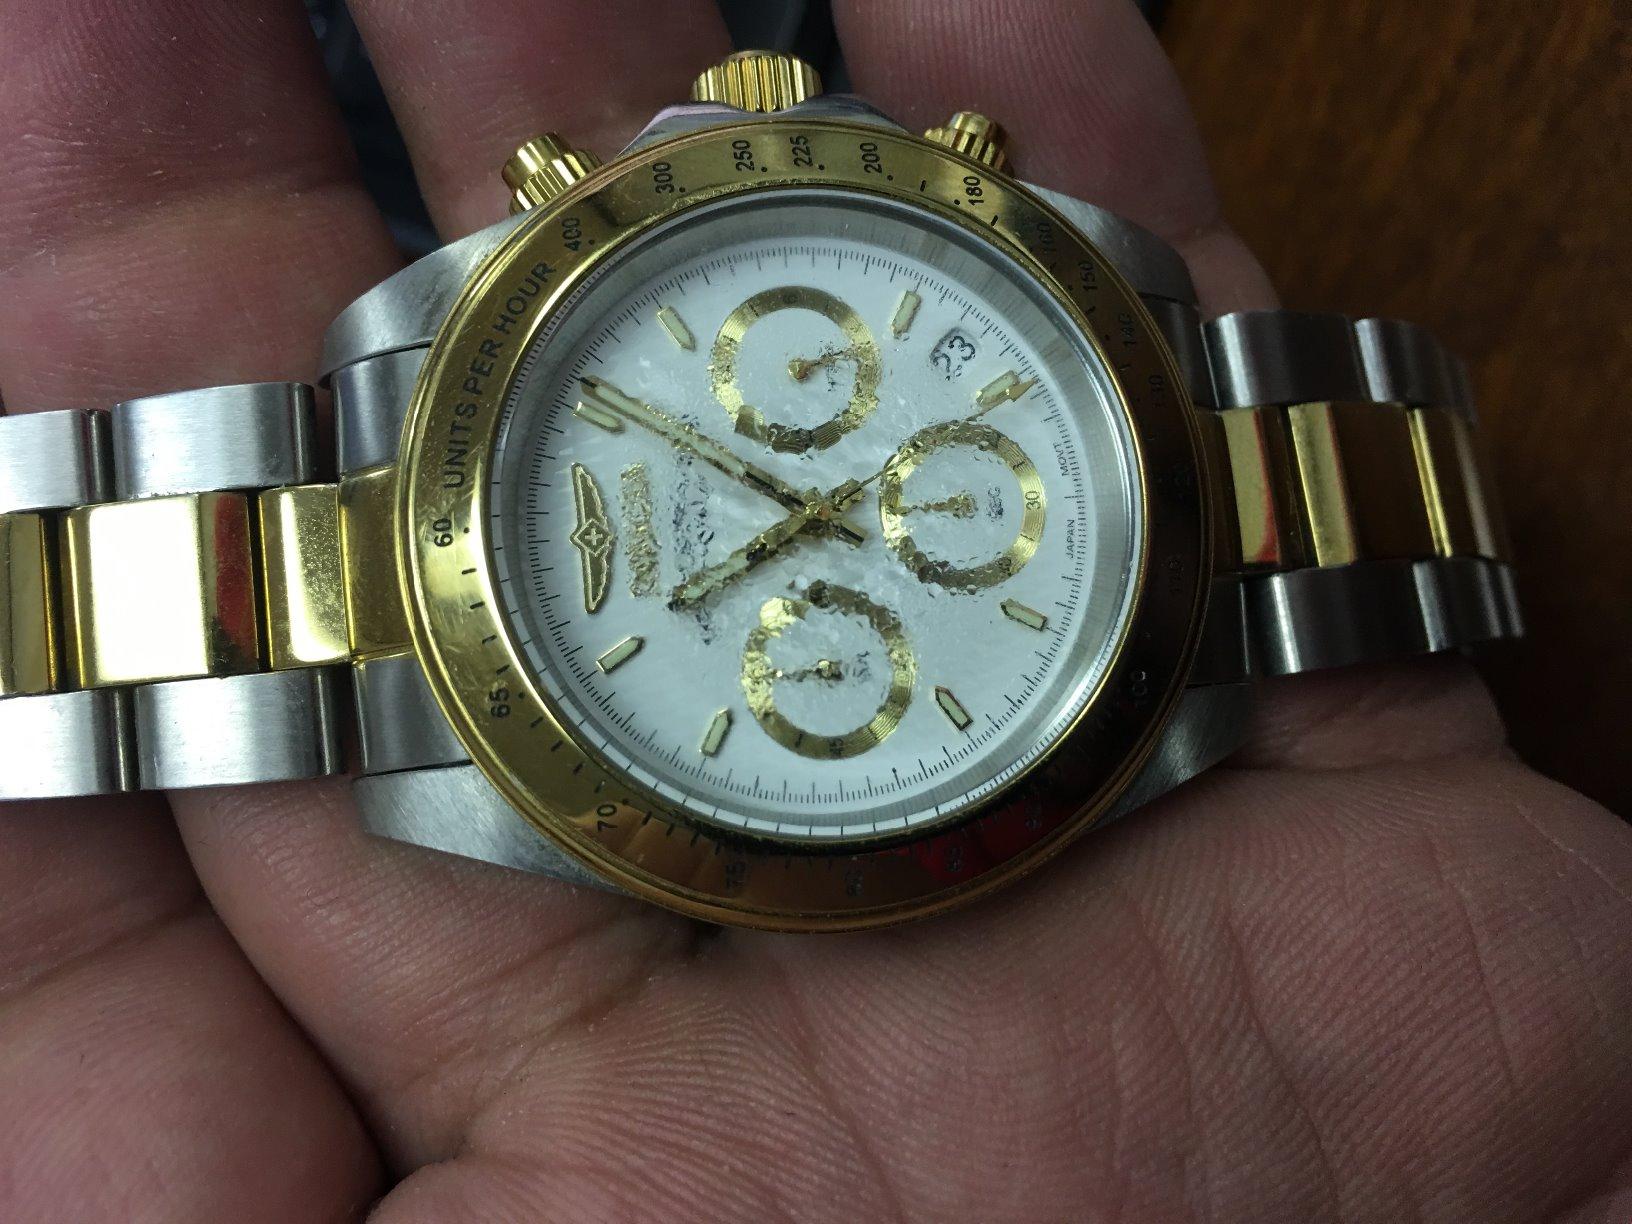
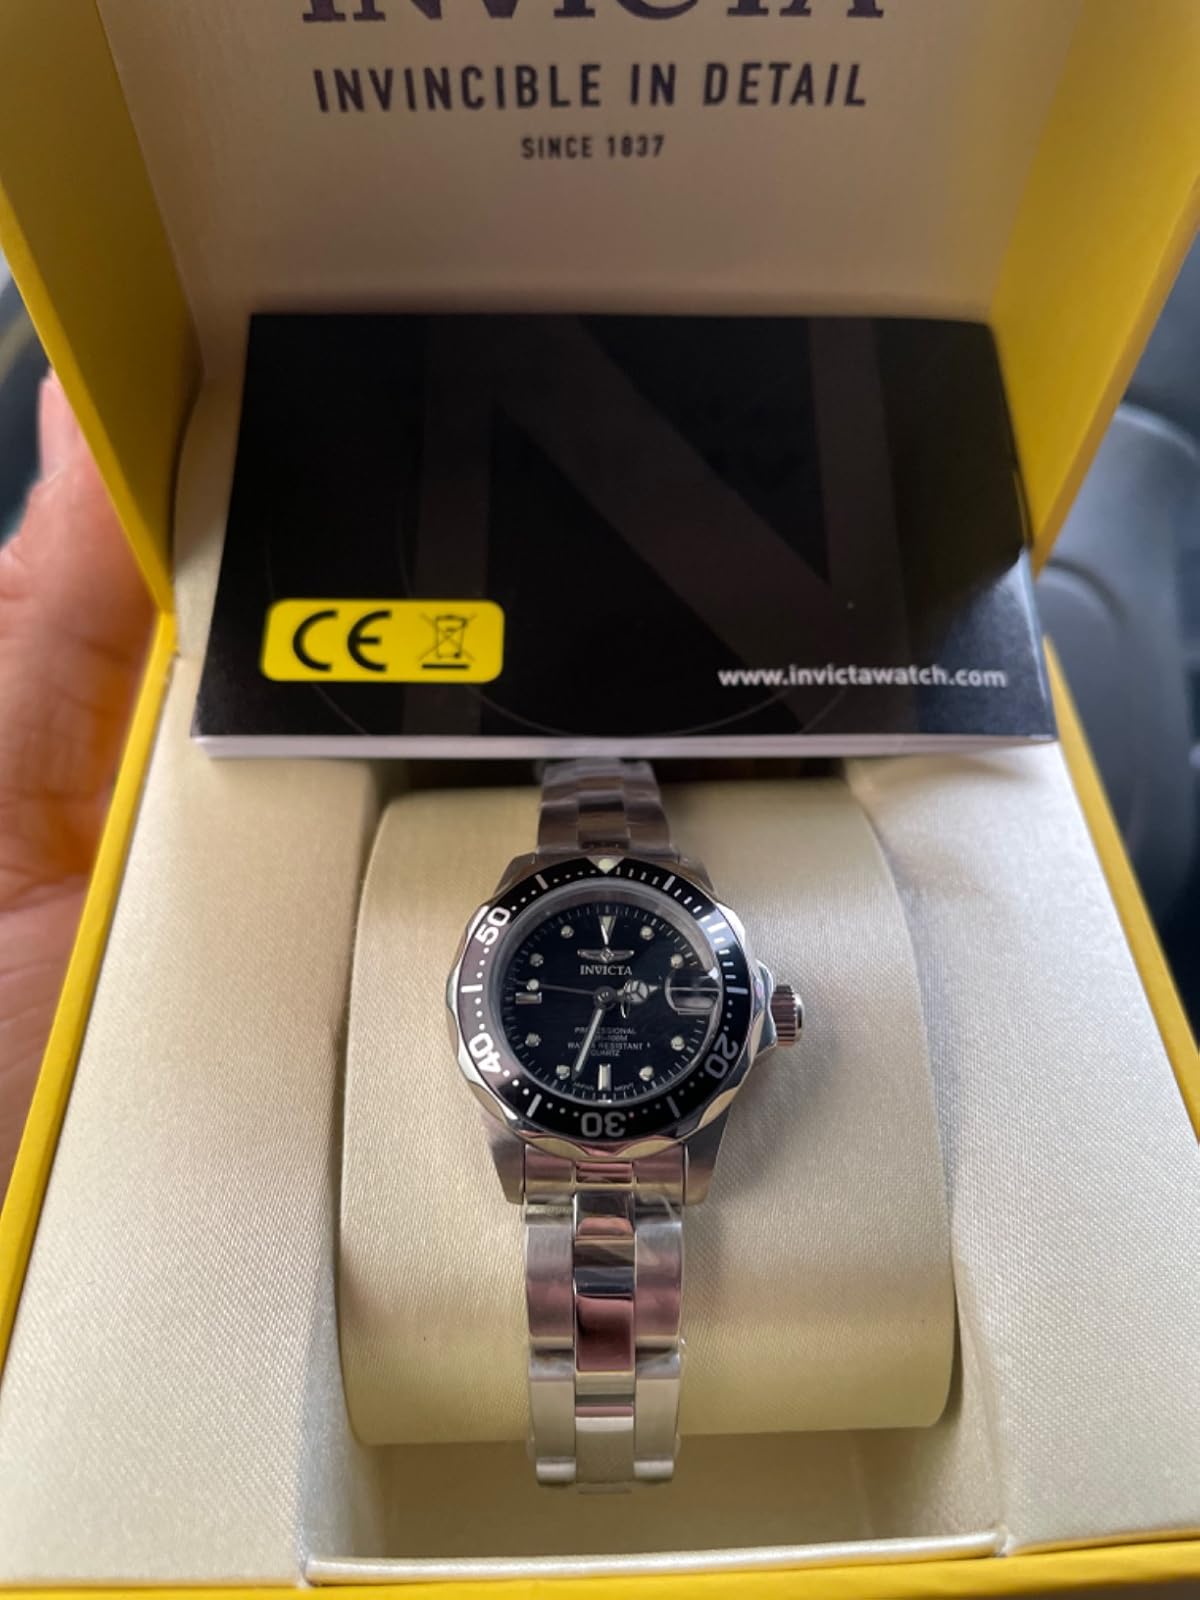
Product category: accessories_watch
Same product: no